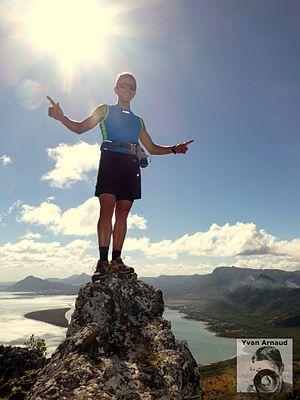
Xavier au sommet du Morne Brabant, à l'Ile Maurice, un peu moins de deux mois avant de gagner l'UTMB et sa place parmi les grands noms du trail mondial.
Xavier Thévenard, né le 6 mars 1988 à Nantua, est un sportif français de haut-niveau. Spécialiste de l'ultra-trail, il a notamment remporté l'Ultra-Trail du Mont-Blanc en 2013, 2015 et 2018 et réalisé le grand chelem de l'UTMB en remportant au moins une fois chaque course individuelle organisée.
Cette liste de coureurs d'ultra-trail recense certains des plus importants athlètes parmi ceux qui pratiquent l'ultra-trail, forme de course à pied relevant du trail pour ses sites de pratique et de l'ultrafond pour sa longueur supérieure à celle du marathon. Pour chaque entrée sont cités, quand ils sont connus, le sexe du sportif, sa date de naissance, son lieu de naissance et sa nationalité civile suivis de courtes listes désordonnées recensant ses différents domiciles, ses différents clubs et ses différents sponsors au cours de sa vie.